Bola Kampung

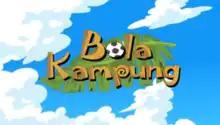
Title card, used in Season 1

Bola Kampung (Robokicks in English; international title: Football Kids) is a Malaysian animated television series, revolves around the kampung boys who are passionate in football. The series, spanned with 6 seasons and 78 episodes, aired from 2006 to 2010 on TV2 and it is viewed in more than 16 countries including Indonesia, Brunei, Thailand, Singapore, Philippines, Vietnam and Turkey.